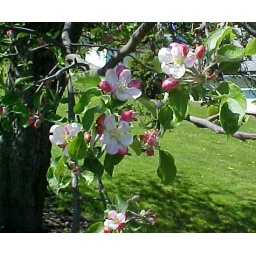
The apple tree in the alley behind my house. Beautiful!